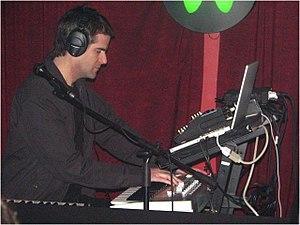
OSI est un groupe de rock progressif américain, originellement formé par le guitariste de Fates Warning Jim Matheos en 2002. Le chanteur et claviériste, Kevin Moore est le seul autre membre à plein temps. La collaboration peut être considérée comme un projet studio, du fait que les membres du groupe écrivent et composent leurs morceaux indépendamment, les partagent et les développent à longue distance, et qu'ils ne se regroupent que lorsque les enregistrements sont terminés et pour commencer le mixage et la finition. Le nom du groupe s'inspire de l'Office of Strategic Influence, une agence créée par le Département de la Défense des États-Unis en 2001. Le groupe présente un bon nombre de musiciens invités sur ses albums, dont Steven Wilson, Mikael Åkerfeldt, Sean Malone, Joey Vera et Gavin Harrison.
Kevin Moore est un claviériste faisant ou ayant fait partie des groupes Dream Theater, Chroma Key, Fates Warning, On et OSI.